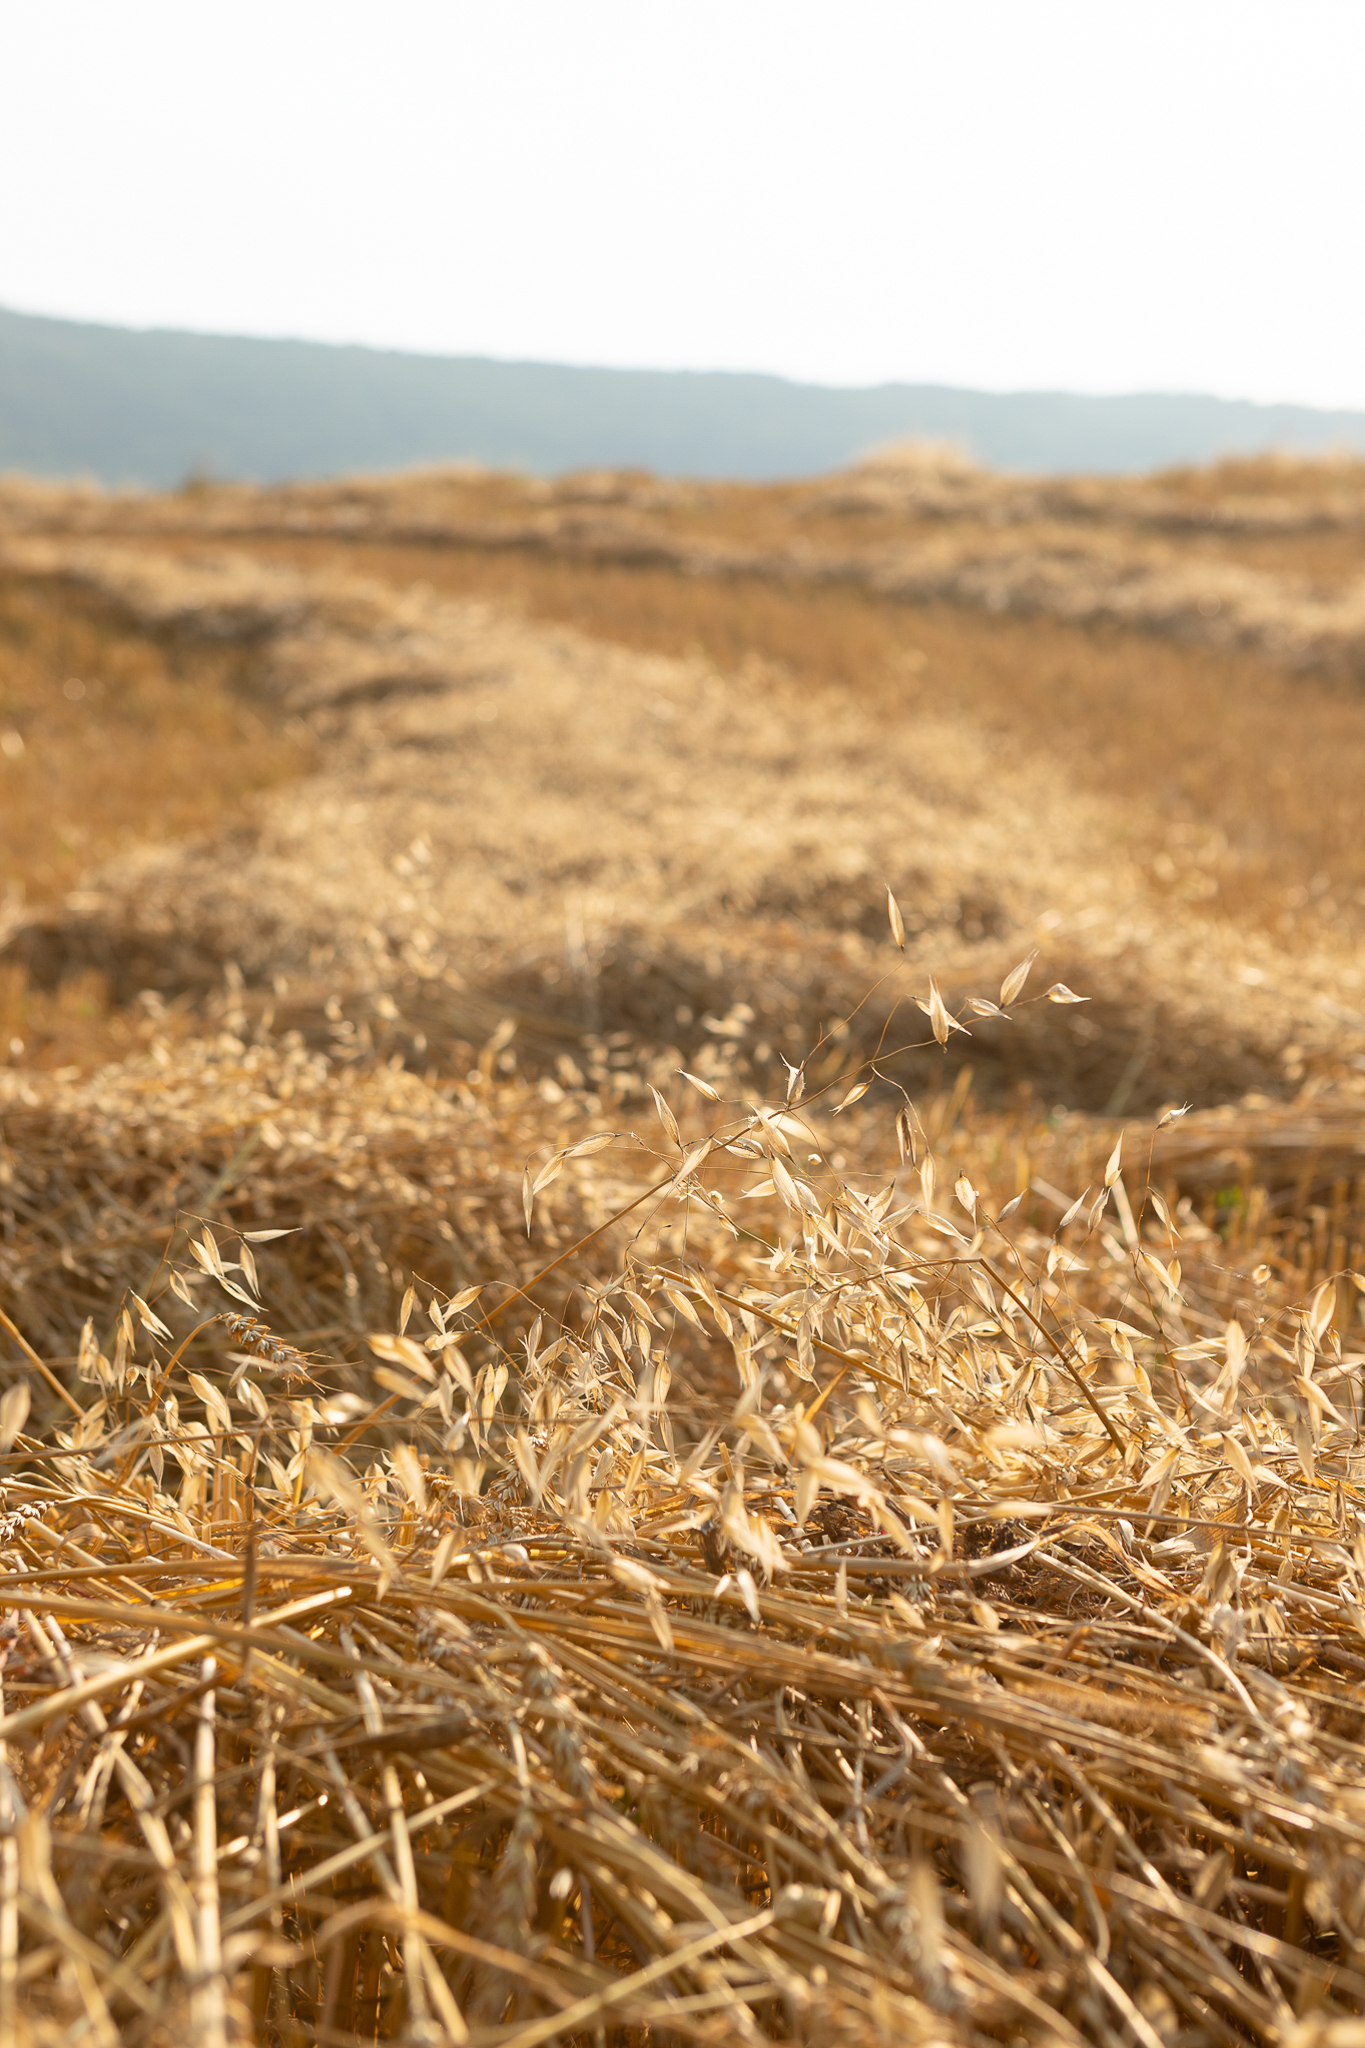
sky, natural landscape, agriculture, grassland, landscape, grass, plain, prairie, event, horizon, field, soil, hay, straw, steppe, cash crop, wood, hill, harvest, plantation, farm, rock, wind, plant stem, natural material